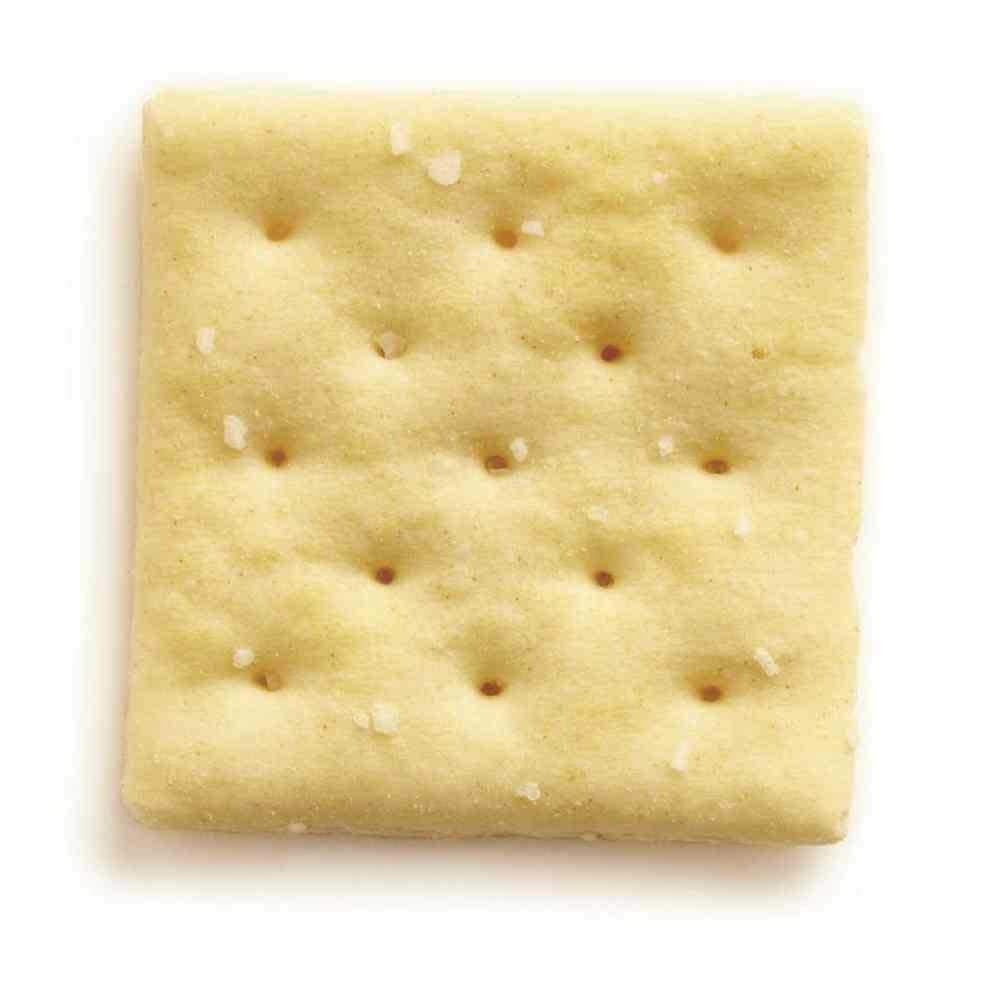
Item Name: Westminster Saltines Crackers -- 500 per case.
Value: 500.0
Unit: Count

Price: 46.17